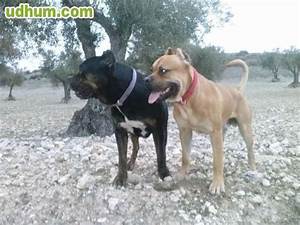
Label: cane